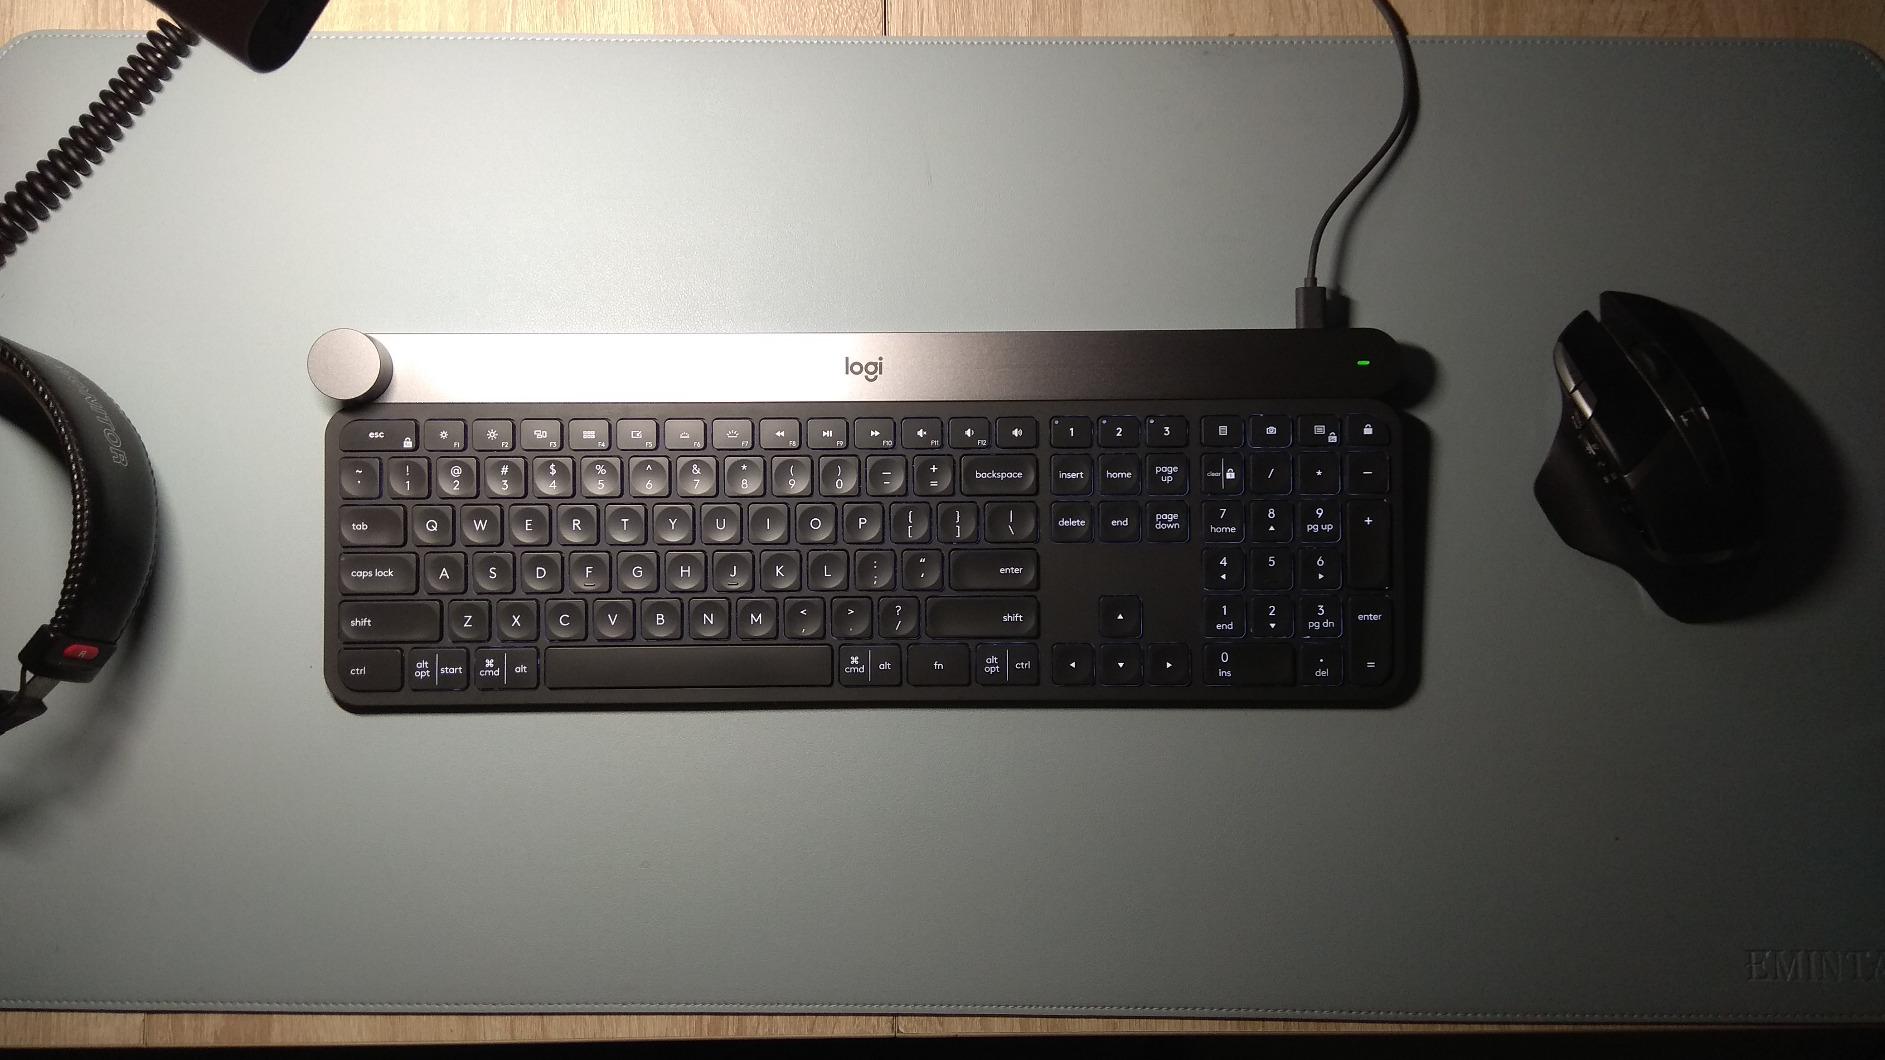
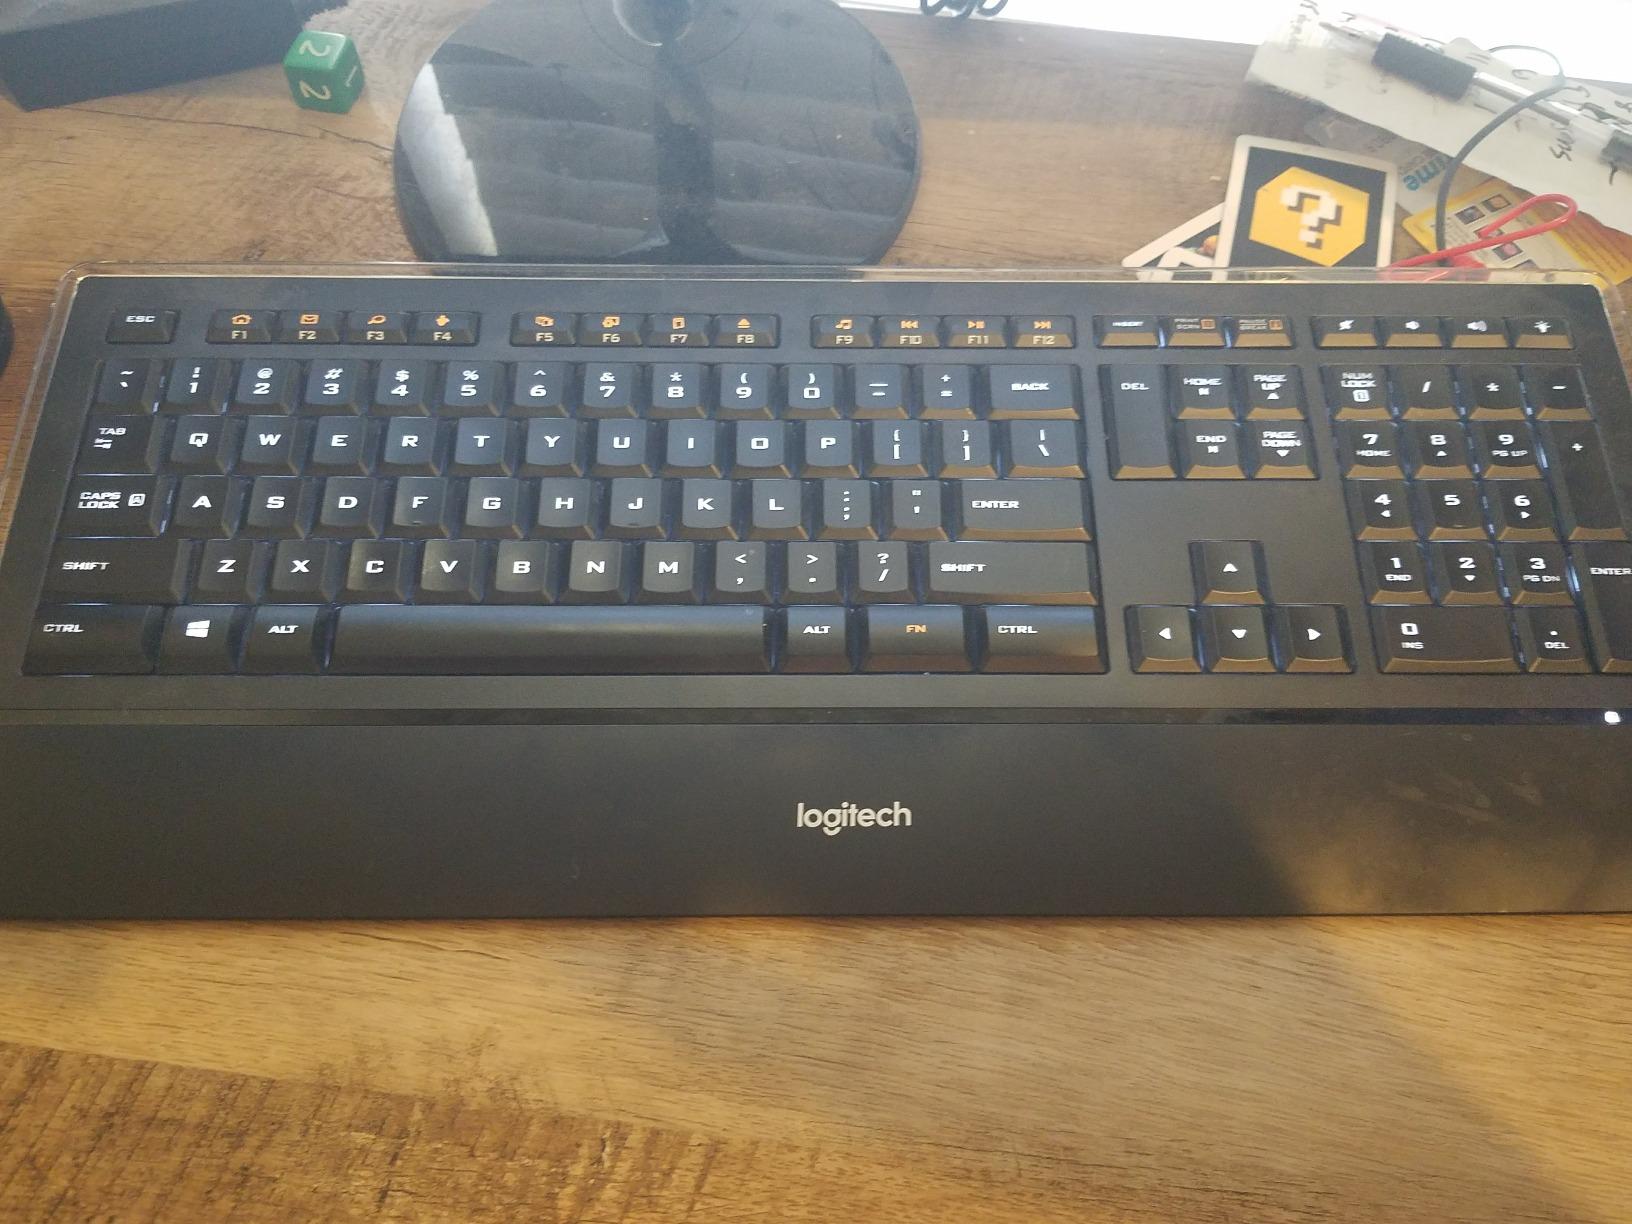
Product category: keyboard
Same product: no